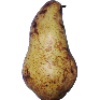
Label: Pear Abate 1